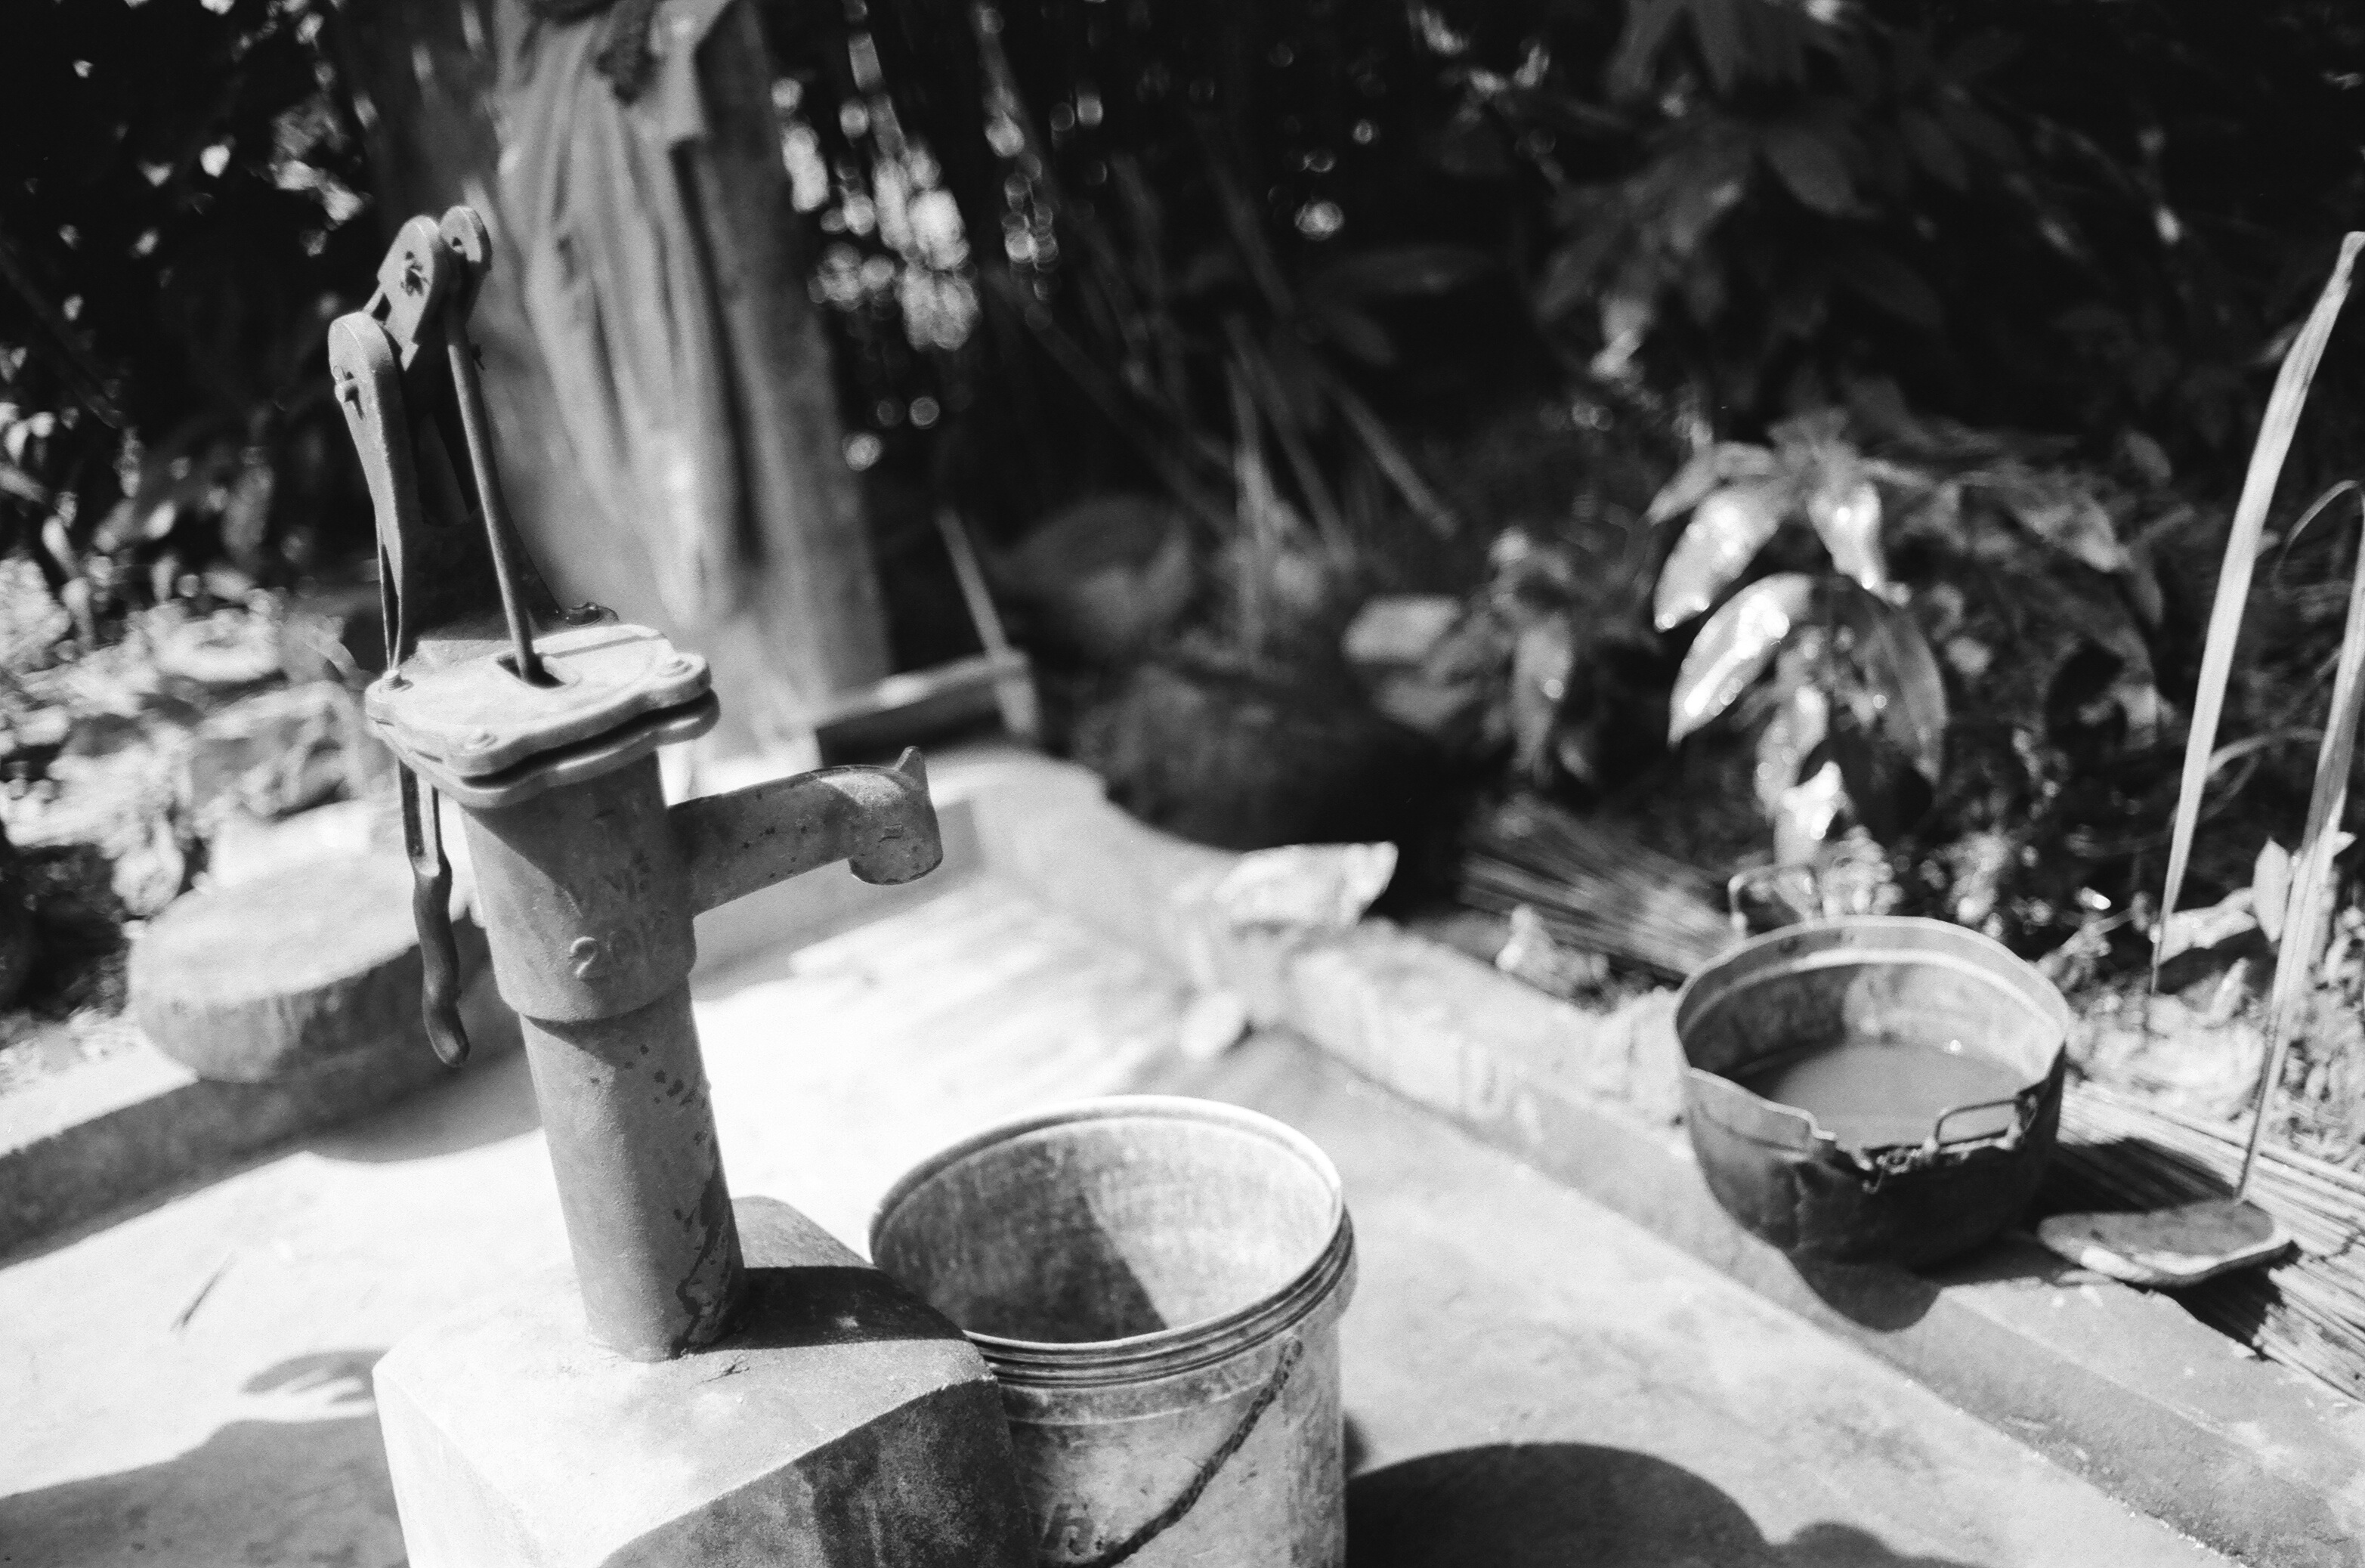
black and white, photography, monochrome, photograph, monochrome photography